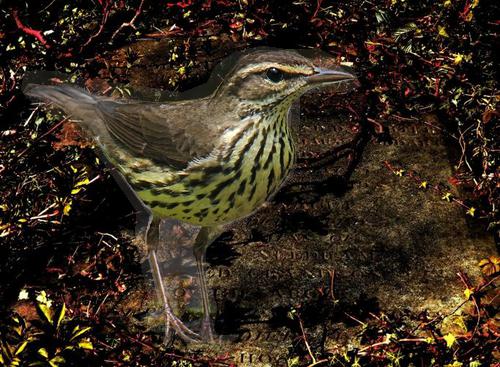
Bird species: Northern_Waterthrush
Bird type: landbird
Background: land